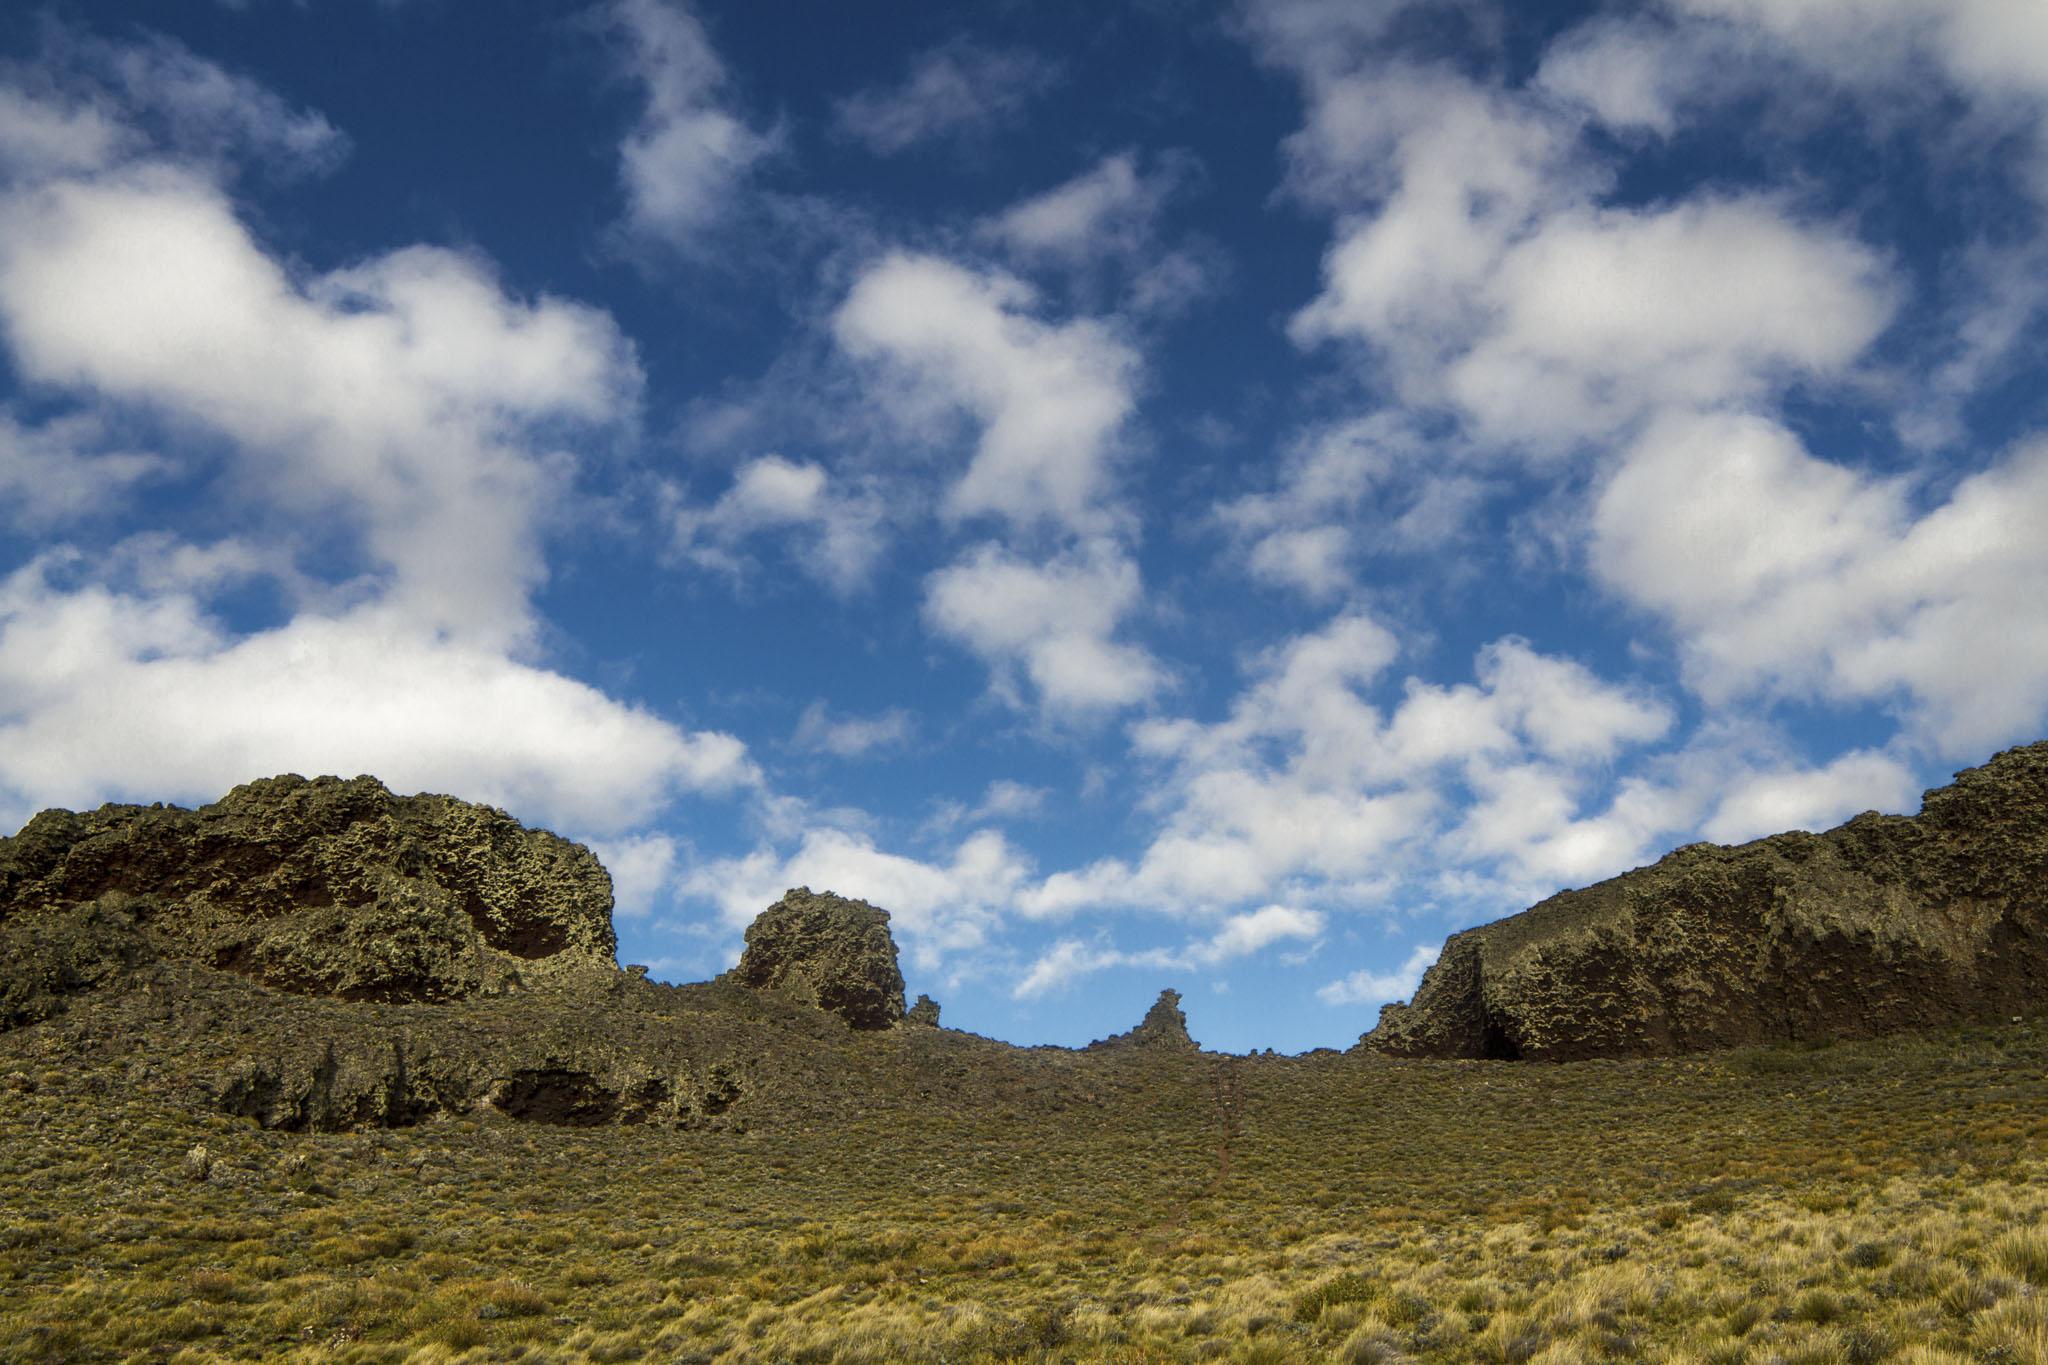
pali aike, territory, clouds, sky, cloud, highland, grassland, ecosystem, wilderness, mountainous landforms, hill, field, mountain, grass, shrubland, ecoregion, tree, rural area, daytime, landscape, fell, meteorological phenomenon, steppe, plateau, rock, national park, horizon, plain, escarpment, tundra, prairie, mount scenery, plant community, meadow, pasture, savanna, cumulus, formation, mountain range